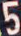
Number: 5